Luke, Maryland

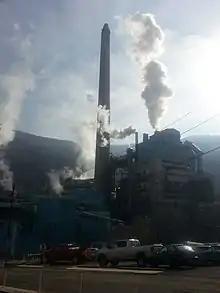
NewPage Corporation facility in January 2014

Located along the Potomac River basin at the foot of Backbone Mountain, Luke was home to a paper mill that was the largest private employer in Allegany County. The mill's owner changed names from the West Virginia Pulp and Paper Company to Westvaco in 1969. Westvaco became Meadwestvaco in January 2002 and its paper business was sold in 2005 to become NewPage. The mill had over a $200 million economic impact on the local economy and supported the coal and rail industry as well as the trucking industry.